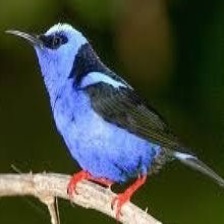
Species: RED LEGGED HONEYCREEPER
Scientific name: CYANERPES CYANEUS